Anatomy of a Psycho

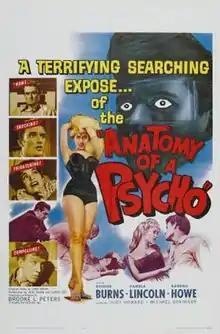
Film poster

Anatomy of a Psycho is a 1961 American crime thriller film directed by Boris Petroff (as Brooke L. Peters). Ed Wood reportedly contributed to Jane Mann's screenplay as Larry Lee. Ronnie Burns, adopted son of George Burns and Gracie Allen, plays the romantic lead. The film was shot at the Alexander Film Company studios in Colorado Springs in 1959. It was the only feature film produced by the company. The film had the working title of "Young Scarface"; by the time film the film received a distributor it was retitled to exploit "Anatomy of a Murder" (1959) and "Psycho" (1960).